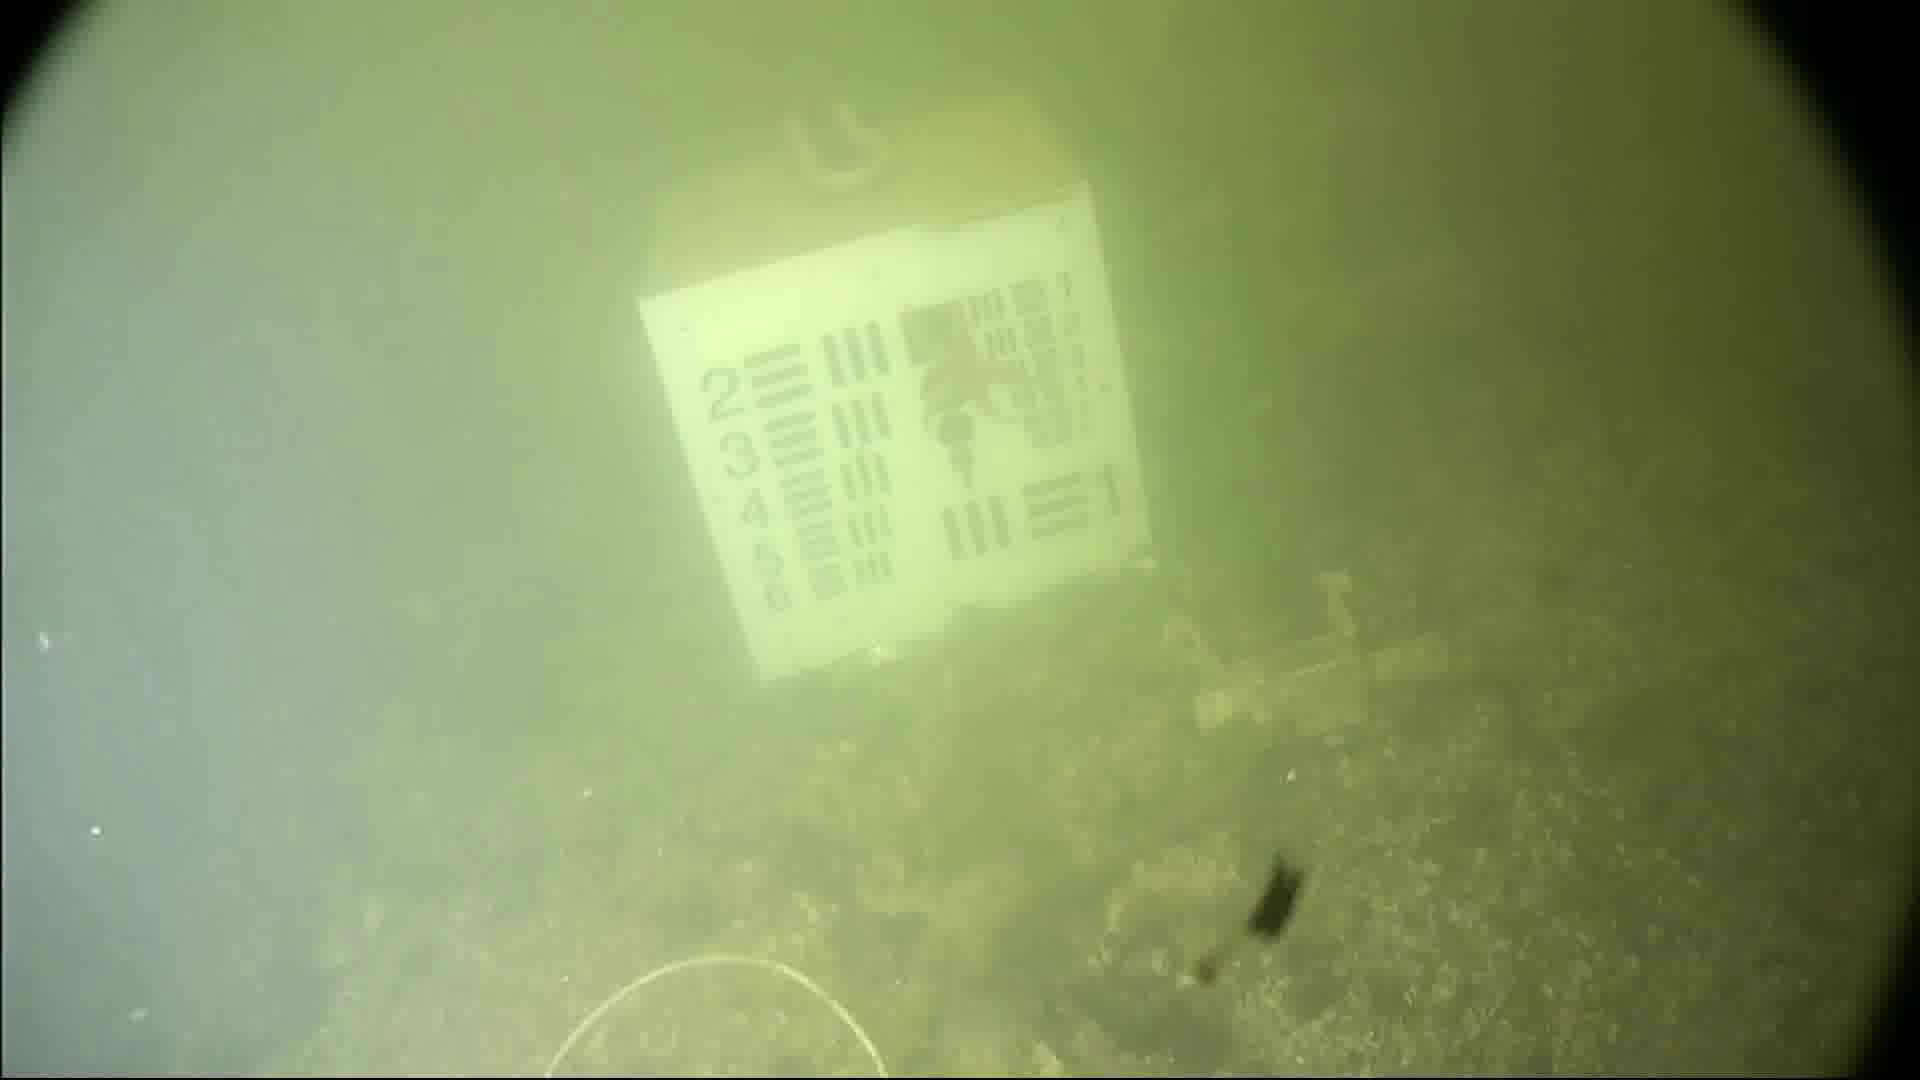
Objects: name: starfish